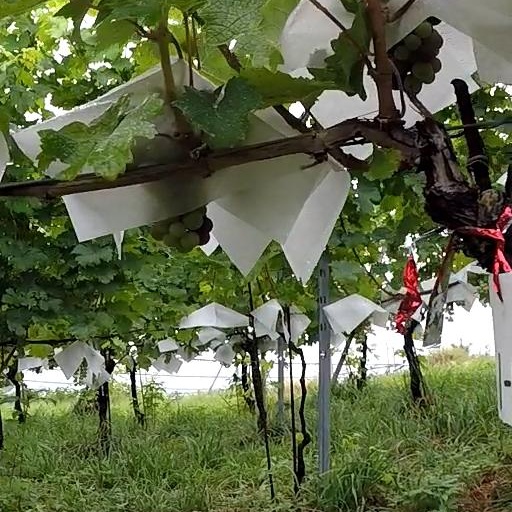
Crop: grape